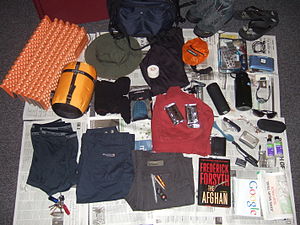
Camping / Campingudstyr
Campingudstyr.
Camping er en udendørs rekreativ aktivitet, hvor man overnatter minimum én nat i bivuak, telt, teltvogn, campingvogn, campinghytte, autocamper eller et mobilehome. Camping som en rekreativ aktivitet blev populær blandt borgerskabet i Europa tidligt i det 1900-tallet. Senere er camping blevet mere folkelig, og der er verden rundt dannet en række organisationer til fremme af campinglivet.